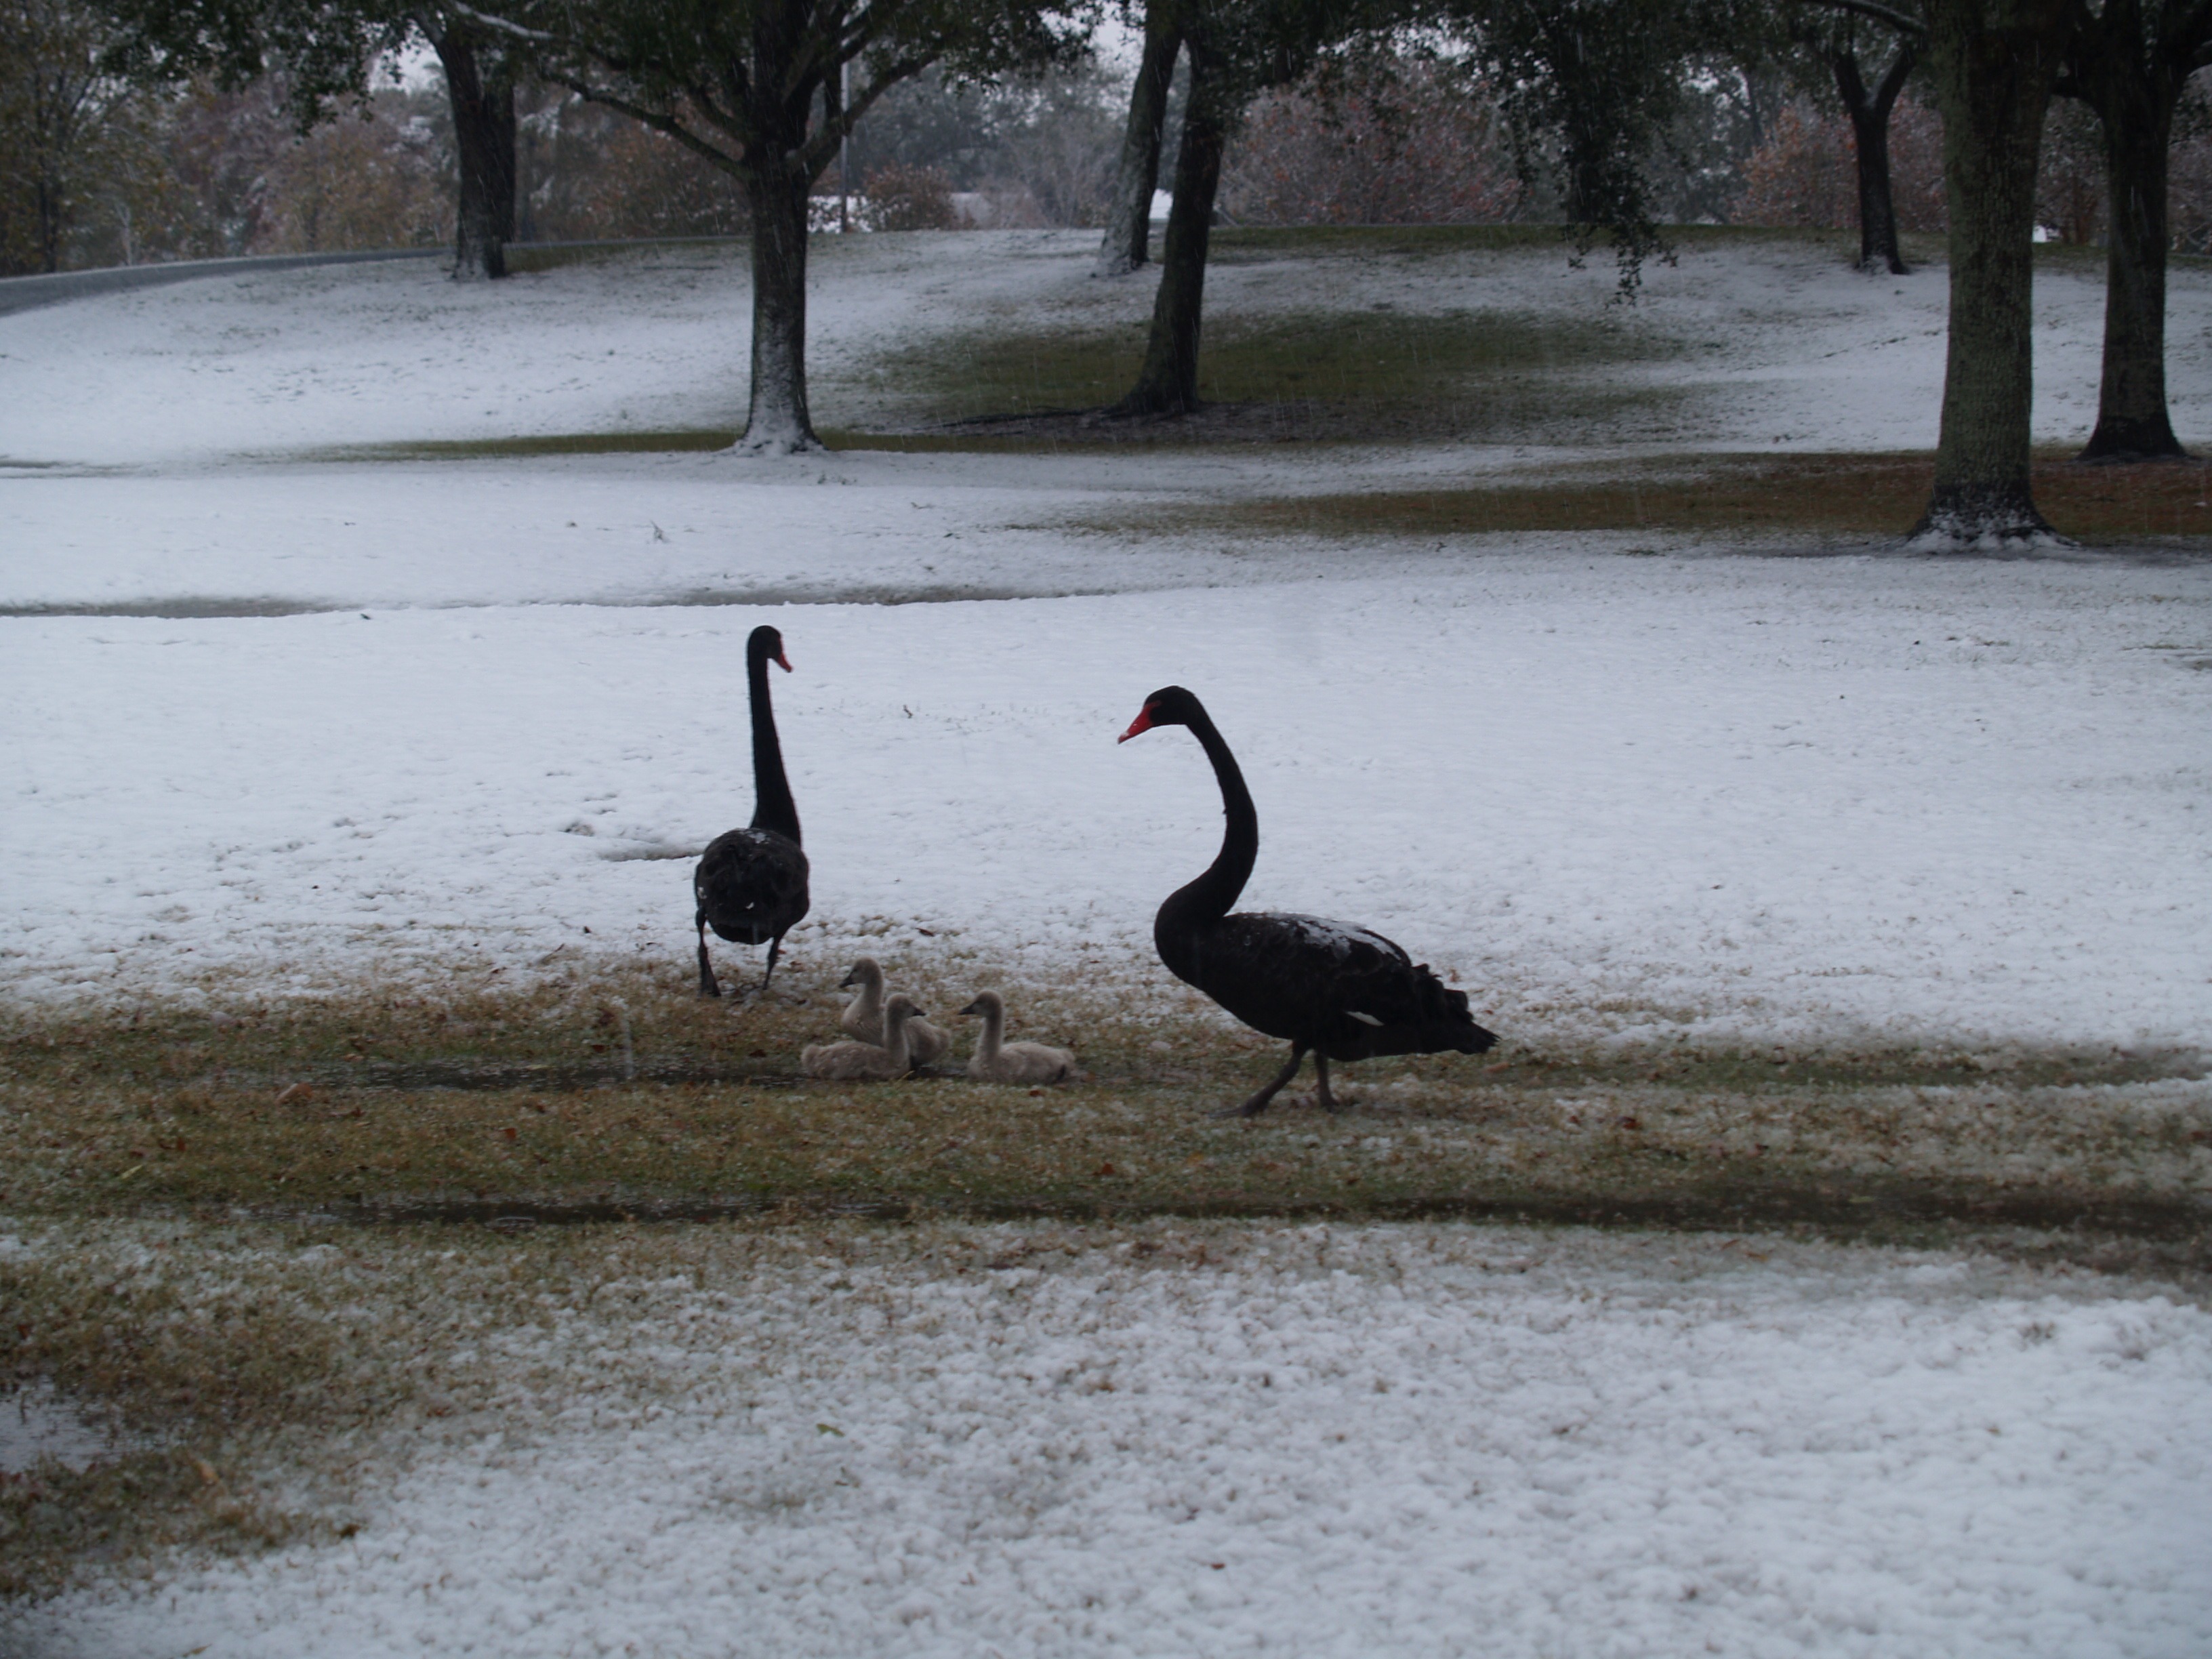
snow, winter, bird, animal, wildlife, weather, fauna, birds, swan, outside, duck, goose, ducks, waterfowl, water bird, duck bird, domestic goose, ducks geese and swans, crane like bird